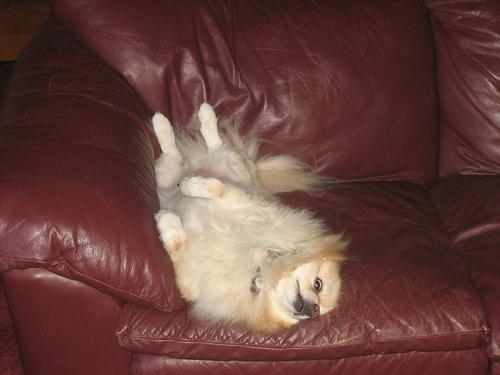
Pomeranian